University of Kentucky

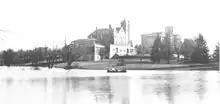
The early campus: Barker Hall in the center, the Main Building to the right, and a lake in the foreground where the Student Center was later built.

John Bryan Bowman was appointed head of the new "Agricultural and Mechanical College of Kentucky" (called "A&M"), a department of Kentucky University. It received federal support through the Morrill Land-Grant Act in 1865. In 1866 it opened with 190 students and 10 professors, on the campus at Ashland, The Henry Clay Estate. In 1869 James Kennedy Patterson replaced Bowman and the first degree was awarded. In 1876, the university began to offer master's degree programs. In 1878 A&M separated from Kentucky University, which reverted to its original name Transylvania University. For the new school, Lexington donated a park and fair ground, which became the core of UK's present campus. A&M was initially a male-only institution, but began to admit women in 1880.